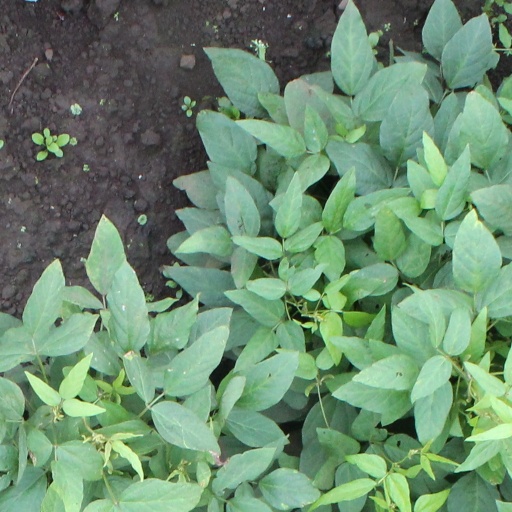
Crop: soybean